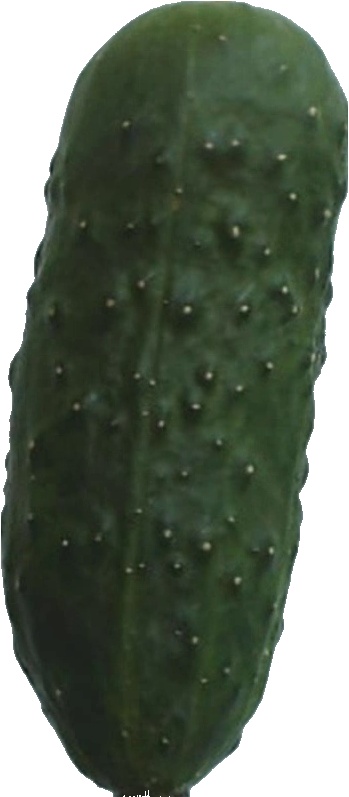
Label: cucumber_1